The Horse and the Donkey

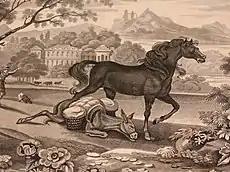
The fable illustrated on an 1830s pottery platter

The Horse and the Donkey is one of a number of ancient animal fables that illustrate the importance of helping others and the consequences of neglecting that duty.